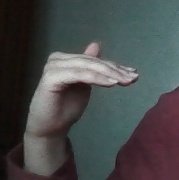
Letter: khaa